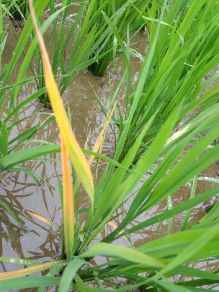
Disease: Tungro